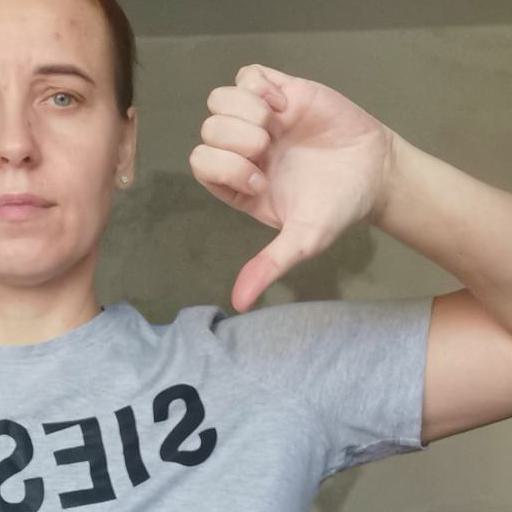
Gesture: dislike